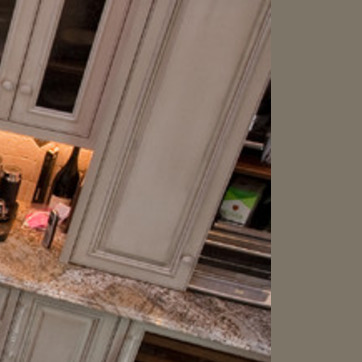
Material: painted